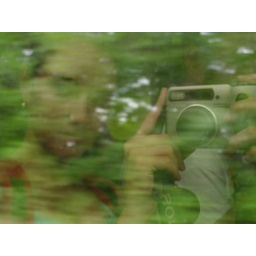
Me, in a bus window